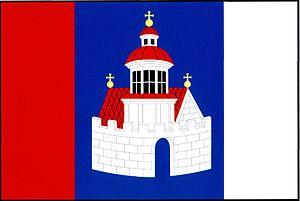
Bochov est une ville du district et de la région de Karlovy Vary, en République tchèque. Sa population s'élevait à 1 989 habitants en 2018.